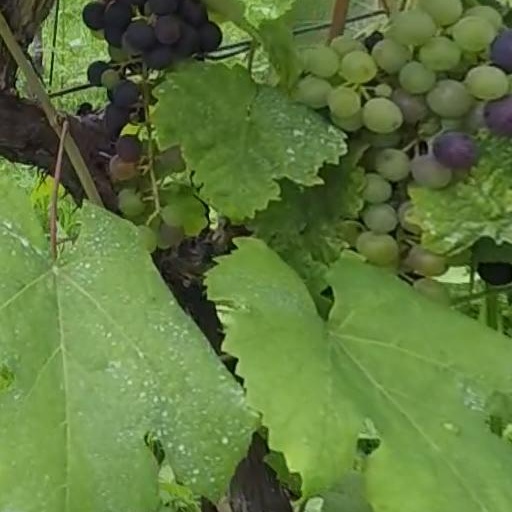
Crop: grape